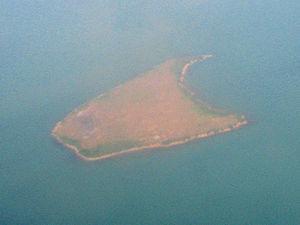
Les Frères ou Mo To Chau est un nom qui regroupe deux îles à Hong Kong, Siu Mo To et Tai Mo To. Les deux îles ont été aplanies afin de ne pas perturber le trafic de l'Aéroport International de Hong Kong situé à proximité. Administrativement, elles sont sous la juridiction du district de Tuen Mun.